Takeshi Honda

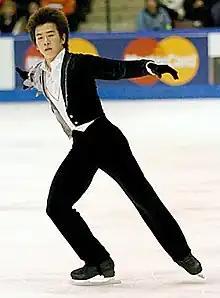

is a former Japanese competitive figure skater. He is a two-time World bronze medalist (2002, 2003), two-time Four Continents champion (1999, 2003), and six-time Japanese national champion.